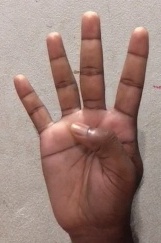
ASL sign: 4